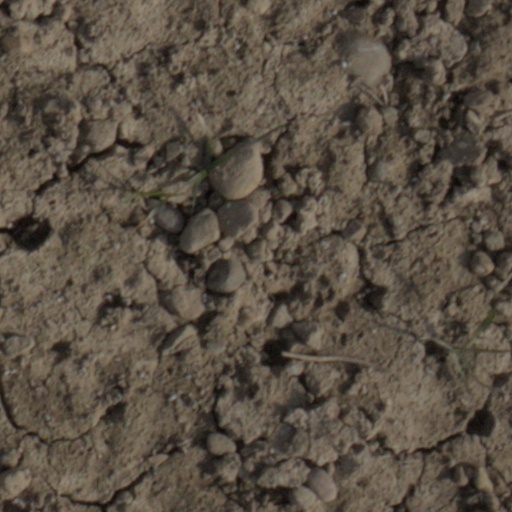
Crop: wheat